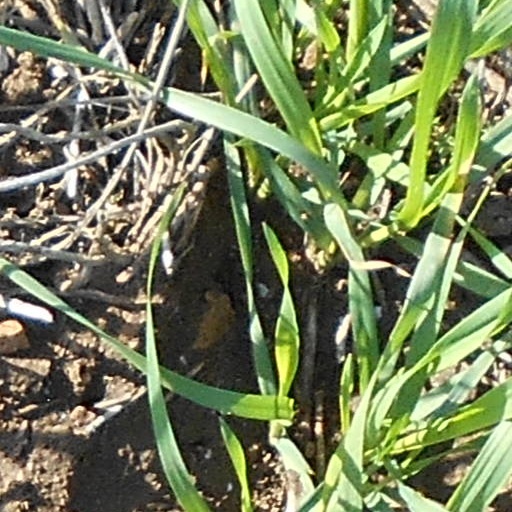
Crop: wheat